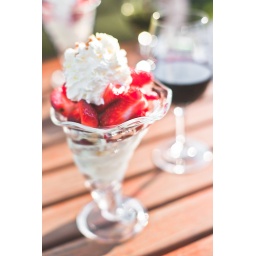
Ice cream with strawberries, cream, and a glass of red wine on a sunny friday afternoon in Berlin.